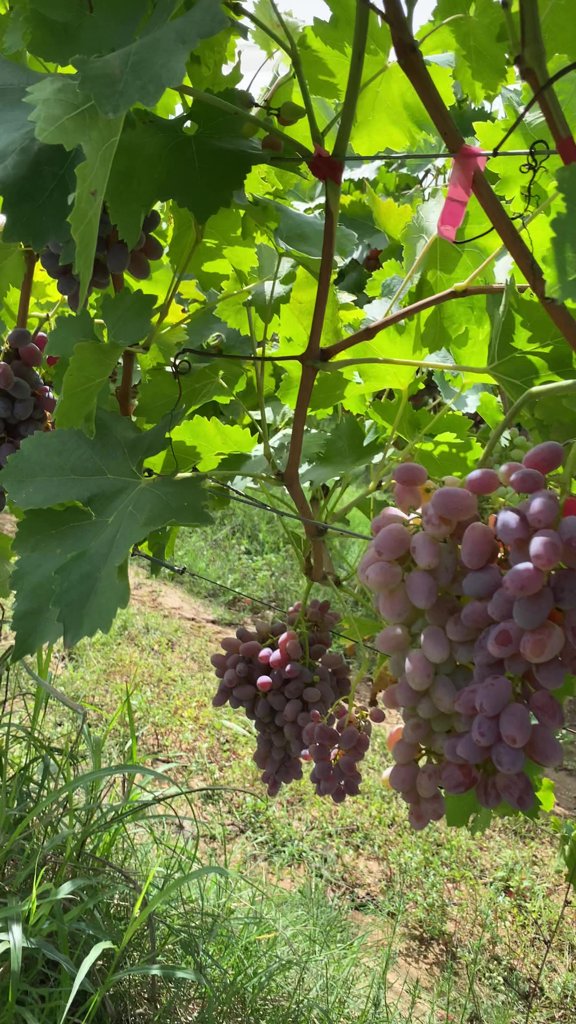
Berries visible: 205
Grape clusters: 5